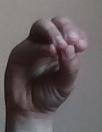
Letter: ha